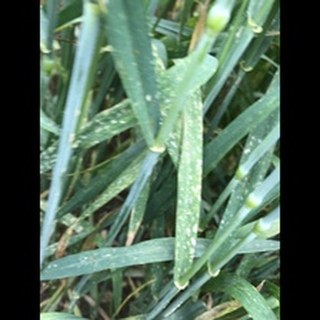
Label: wheat_mildew